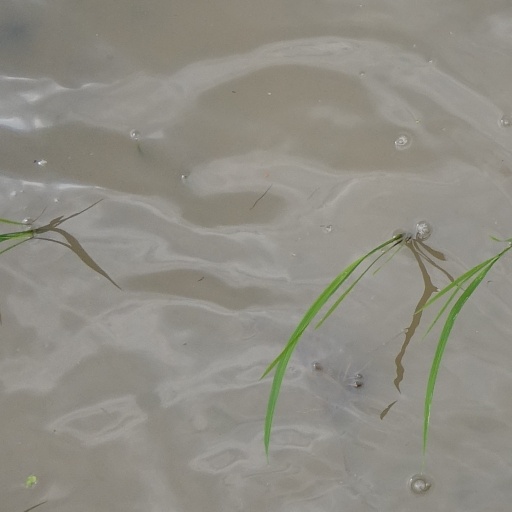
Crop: rice